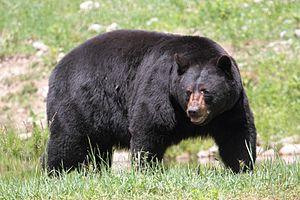
Ours noir, Parc Oméga, Québec, Canada